South (Cardiff electoral ward)

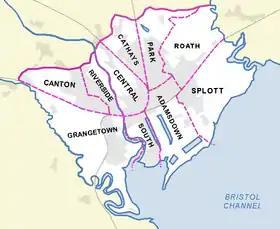
Wards of Cardiff, 1890

In July 1890, following the creation of Cardiff County Borough Council, South remained as one of the ten new electoral wards created in the county borough.